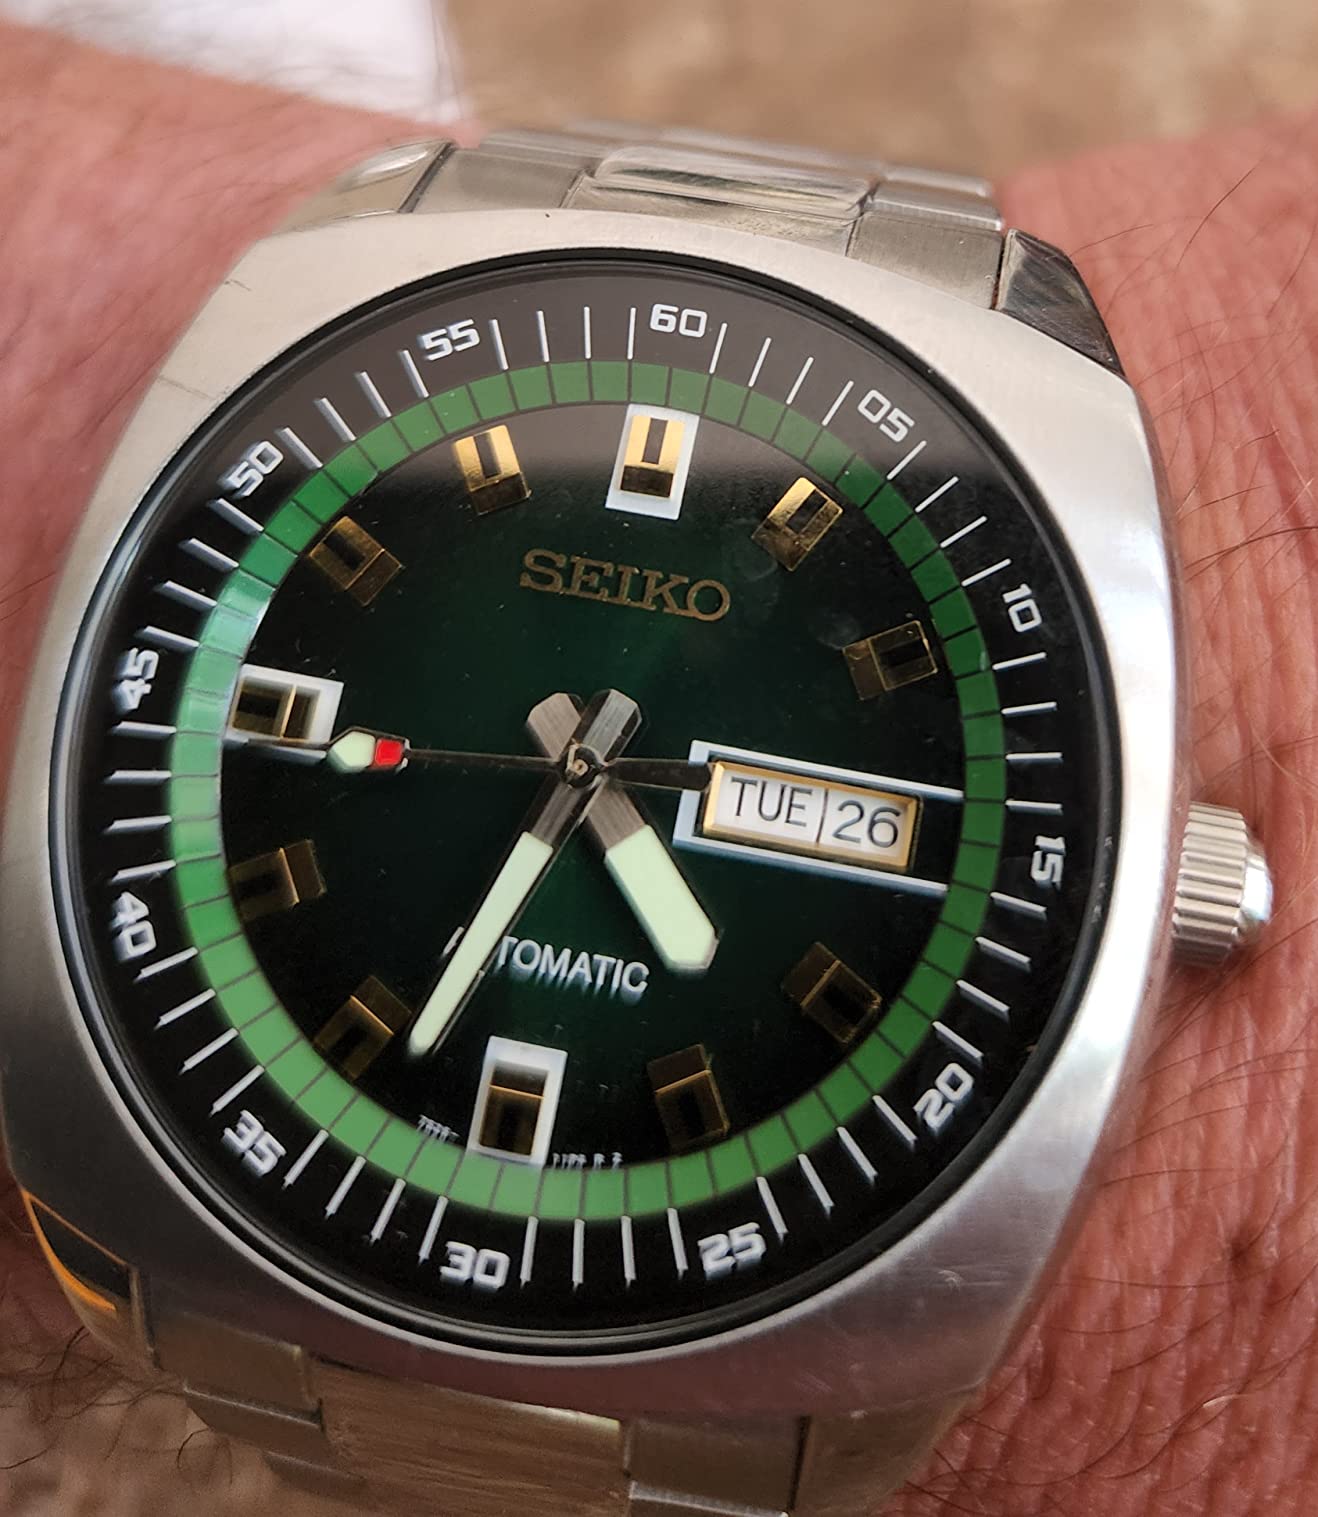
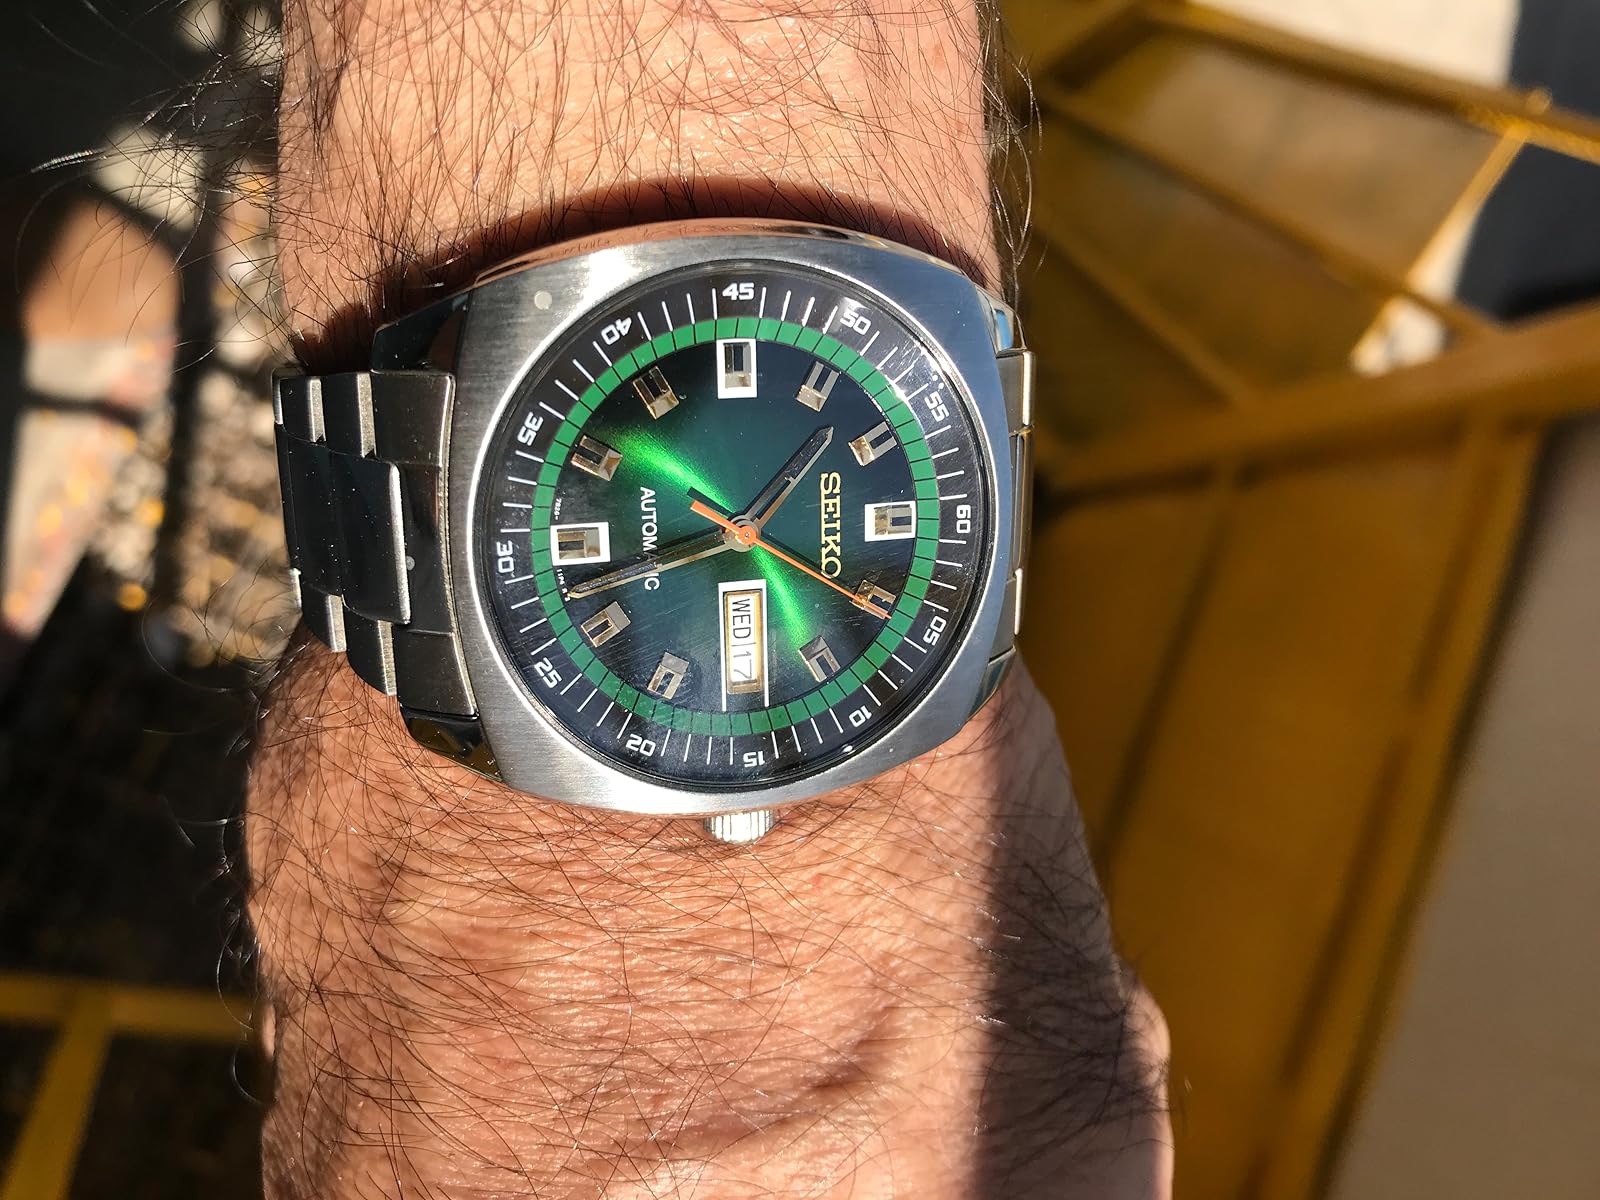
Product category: accessories_watch
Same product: yes